The Formation of Vegetable Mould Through the Action of Worms

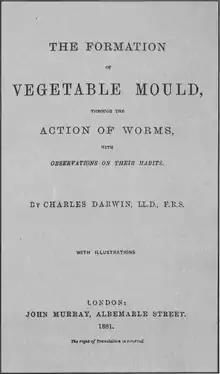

The Formation of Vegetable Mould Through the Action of Worms, with Observations on their Habits (sometimes shortened to "Worms") is an 1881 book by Charles Darwin on earthworms. It was his last scientific book, and was published shortly before his death (see Darwin from "Insectivorous Plants" to "Worms"). Exploring earthworm behaviour and ecology, it continued the theme common throughout his work that gradual changes over long periods of time can lead to large and sometimes surprising consequences. It was the first significant work on soil bioturbation, although that term was not used by Darwin (it first appeared in the soil and geomorphic literature one hundred years later).